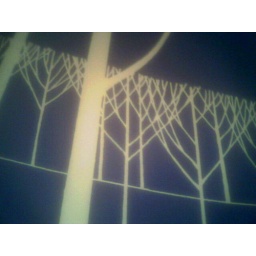
this hauntingly dull wall in the madison building coffee shop wails in her banal symmetry.